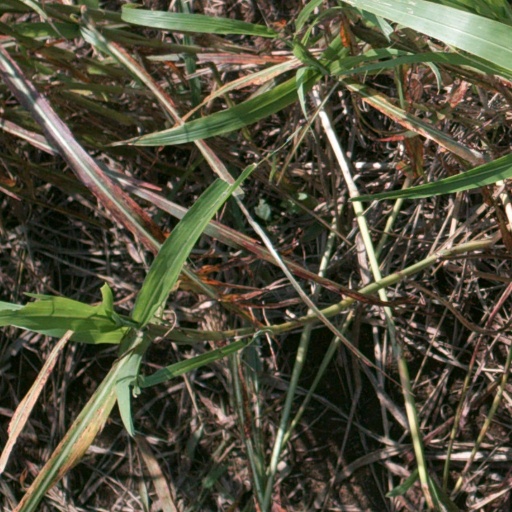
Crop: sorghum